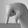
ASL letter: Q